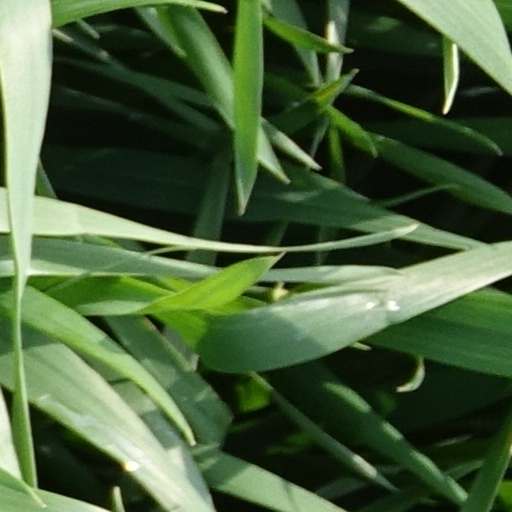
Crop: wheat